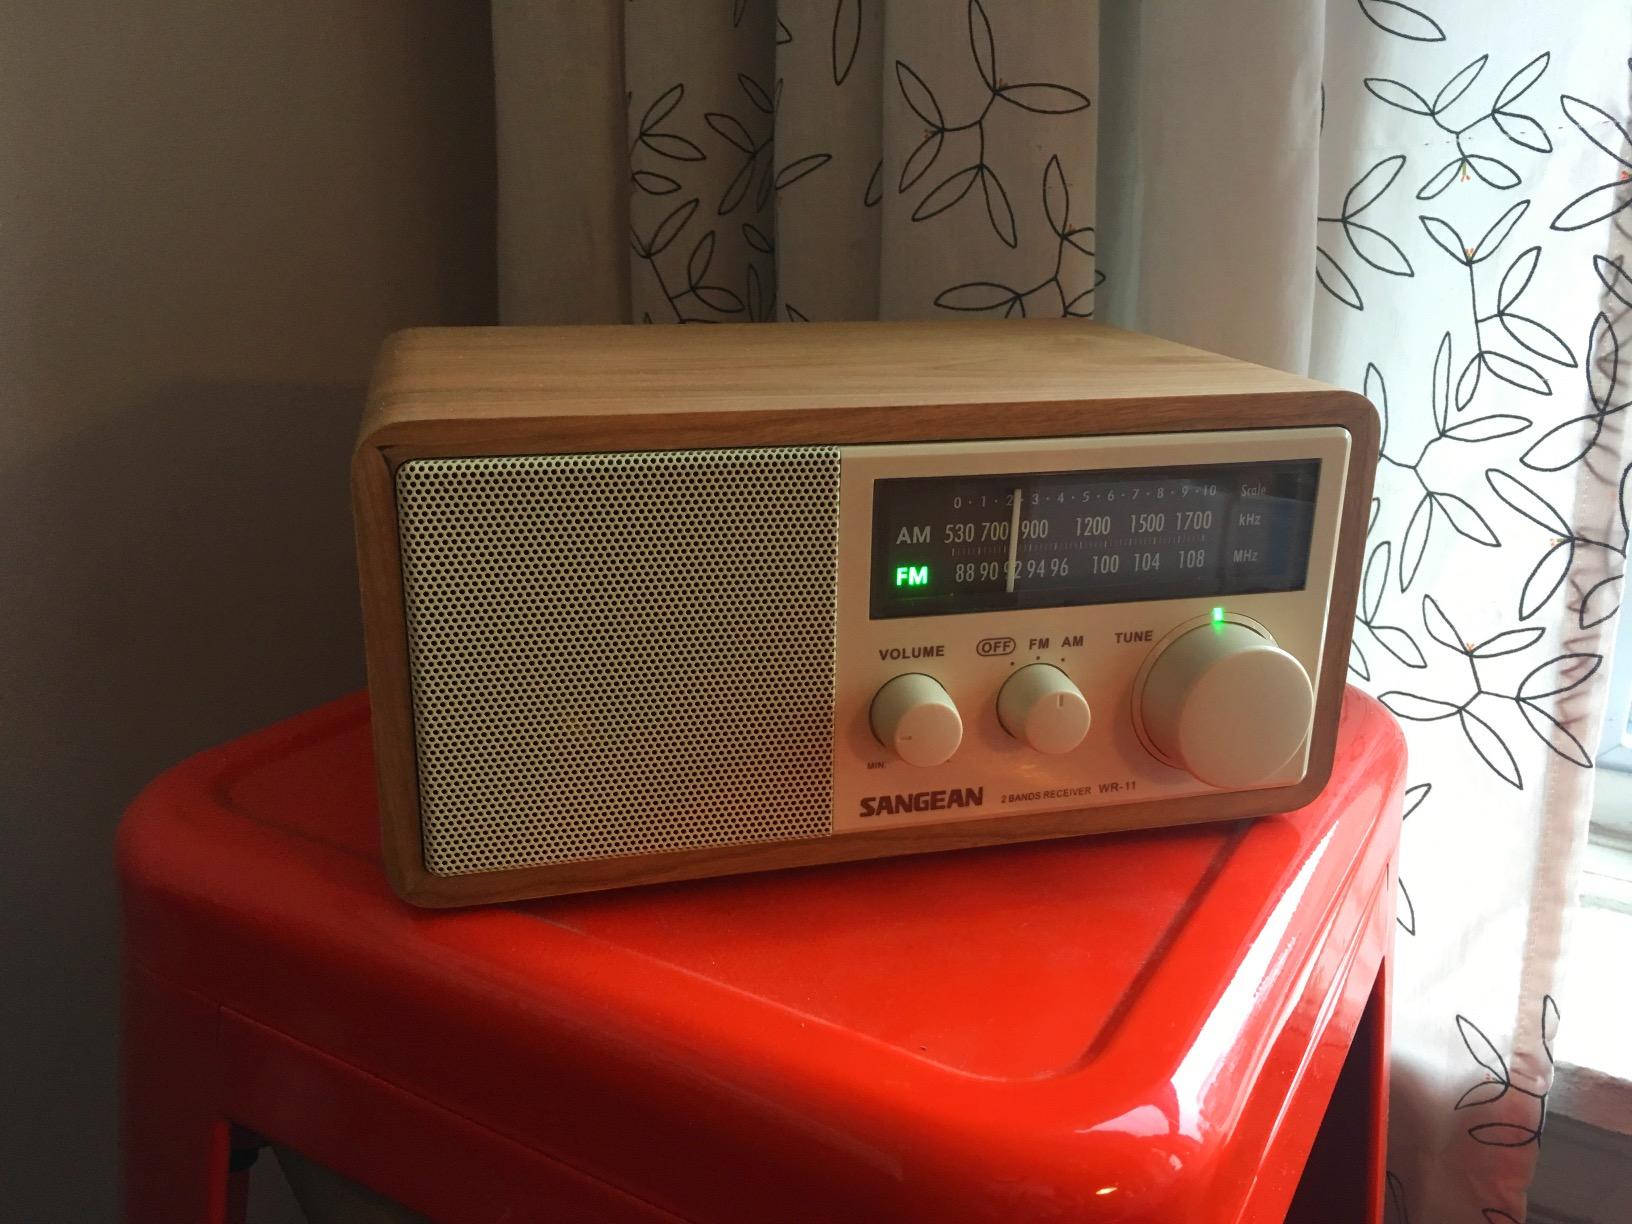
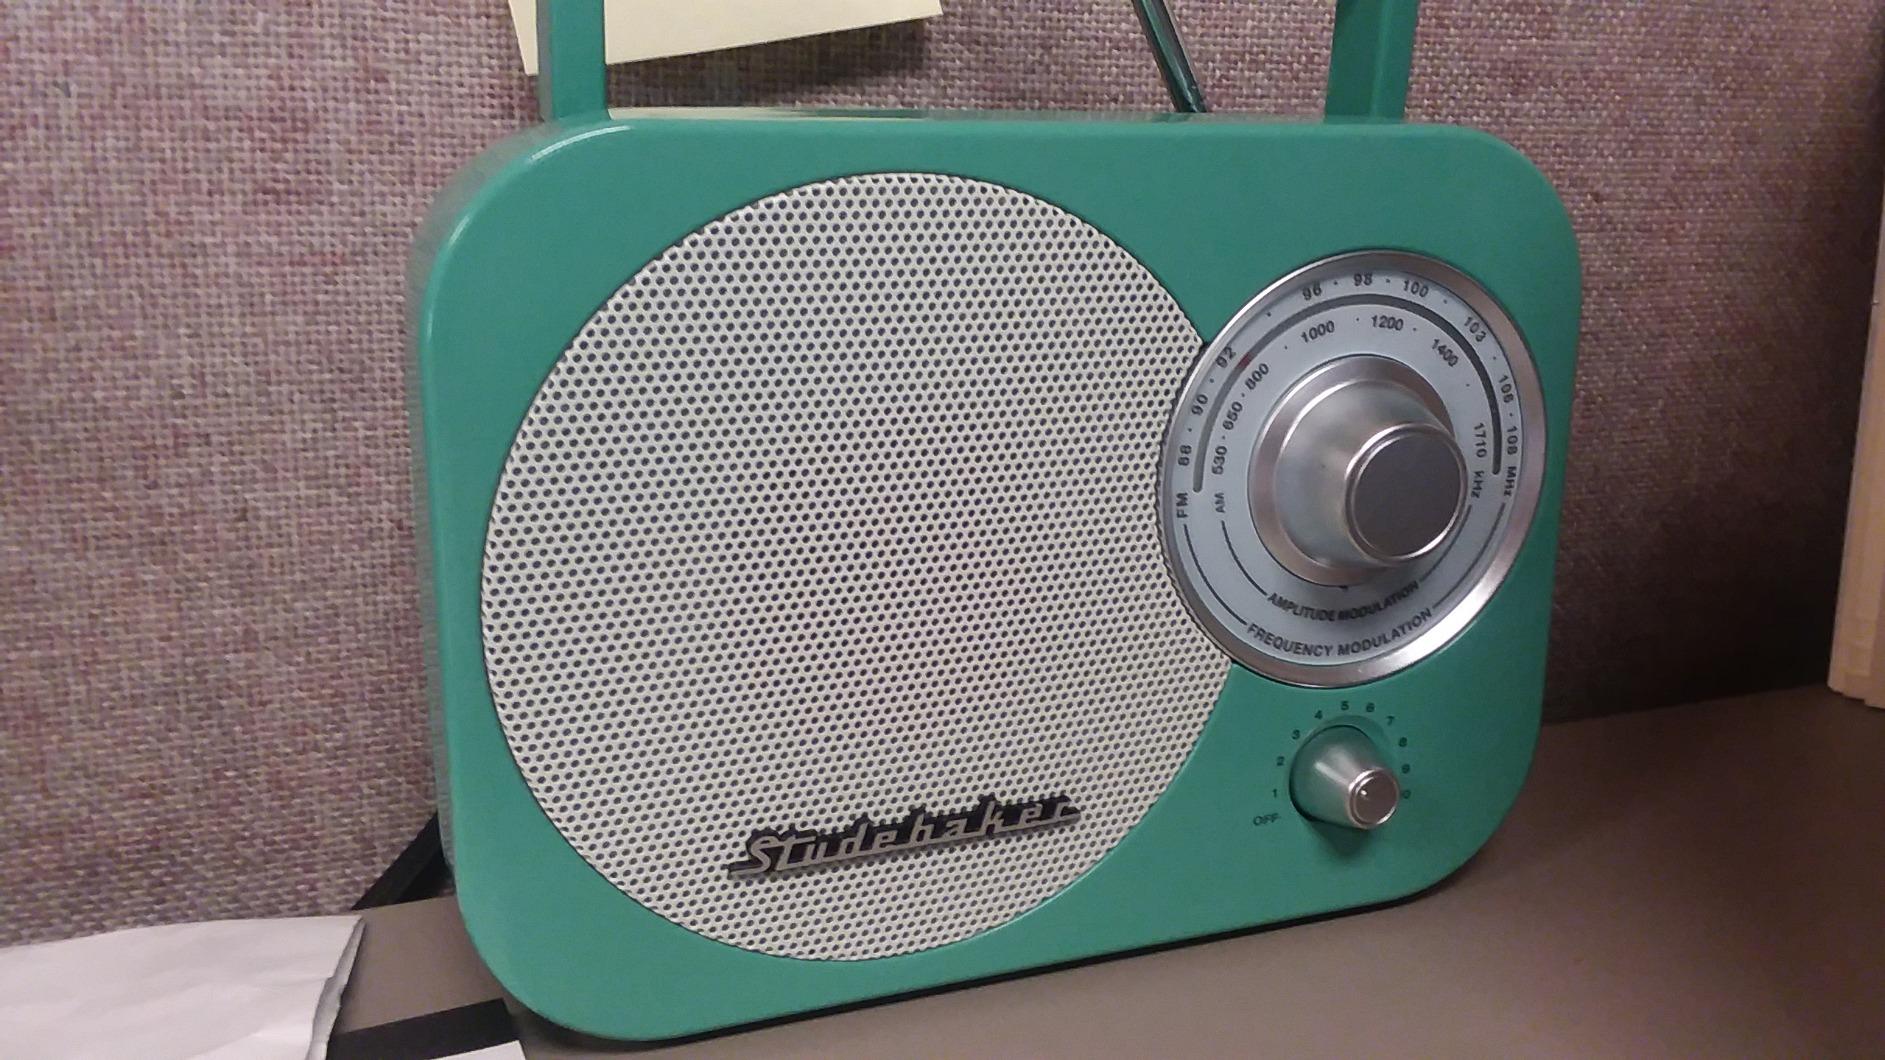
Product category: radio
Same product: no